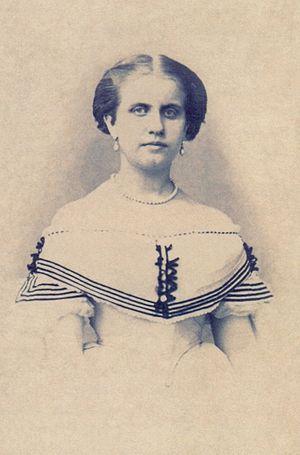
Léopoldine Térèse Françoise Caroline Michèle Gabriele Rafaèle Gonzague de Bragance et Bourbon, princesse du Brésil, est la deuxième fille de l'empereur Pierre II du Brésil (1825-1891) et de son épouse Thérèse-Christine de Bourbon (1822-1889), princesse du royaume des Deux-Siciles. Elle est la sœur d'Isabelle du Brésil (1846-1921), princesse impériale et régente du Brésil.